Manual handling of loads

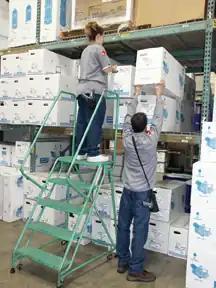
Retrieval of an overhead object, with and without a ladder

Manual handling of materials can be found in any workplace from offices to heavy industrial and manufacturing facilities. Often times, manual material handling entails tasks such as lifting, climbing, pushing, pulling, and pivoting, all of which pose the risk of injury to the back and other skeletal systems which can often lead to musculoskeletal disorders (MSDs). Musculoskeletal disorders can be defined as often involving strains and sprains to the lower back, shoulders, and upper limbs. According to a U.S. Department of Labor study published in 1990, back injuries accounted for approximately 20% of all injuries in the workplace which accounted for almost 25% of the total workers compensation payouts.